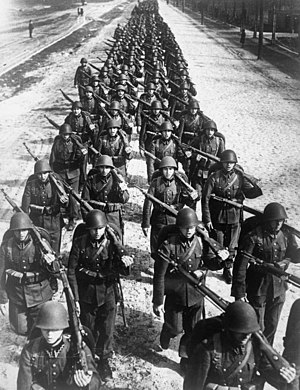
Felttoget i Polen i 1939 / De modstående styrker / Polen
Polsk infanteri på march.
Felttoget i Polen i 1939, som den tyske generalstab gav kodenavnet Fall Weiss, udløste 2. verdenskrig og blev gennemført af Tyskland, Sovjetunionen samt en lille slovakisk styrke, der støttede Tyskland.